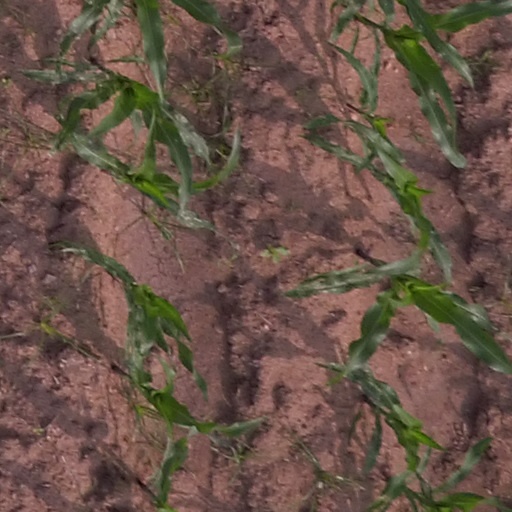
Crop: maize; corn